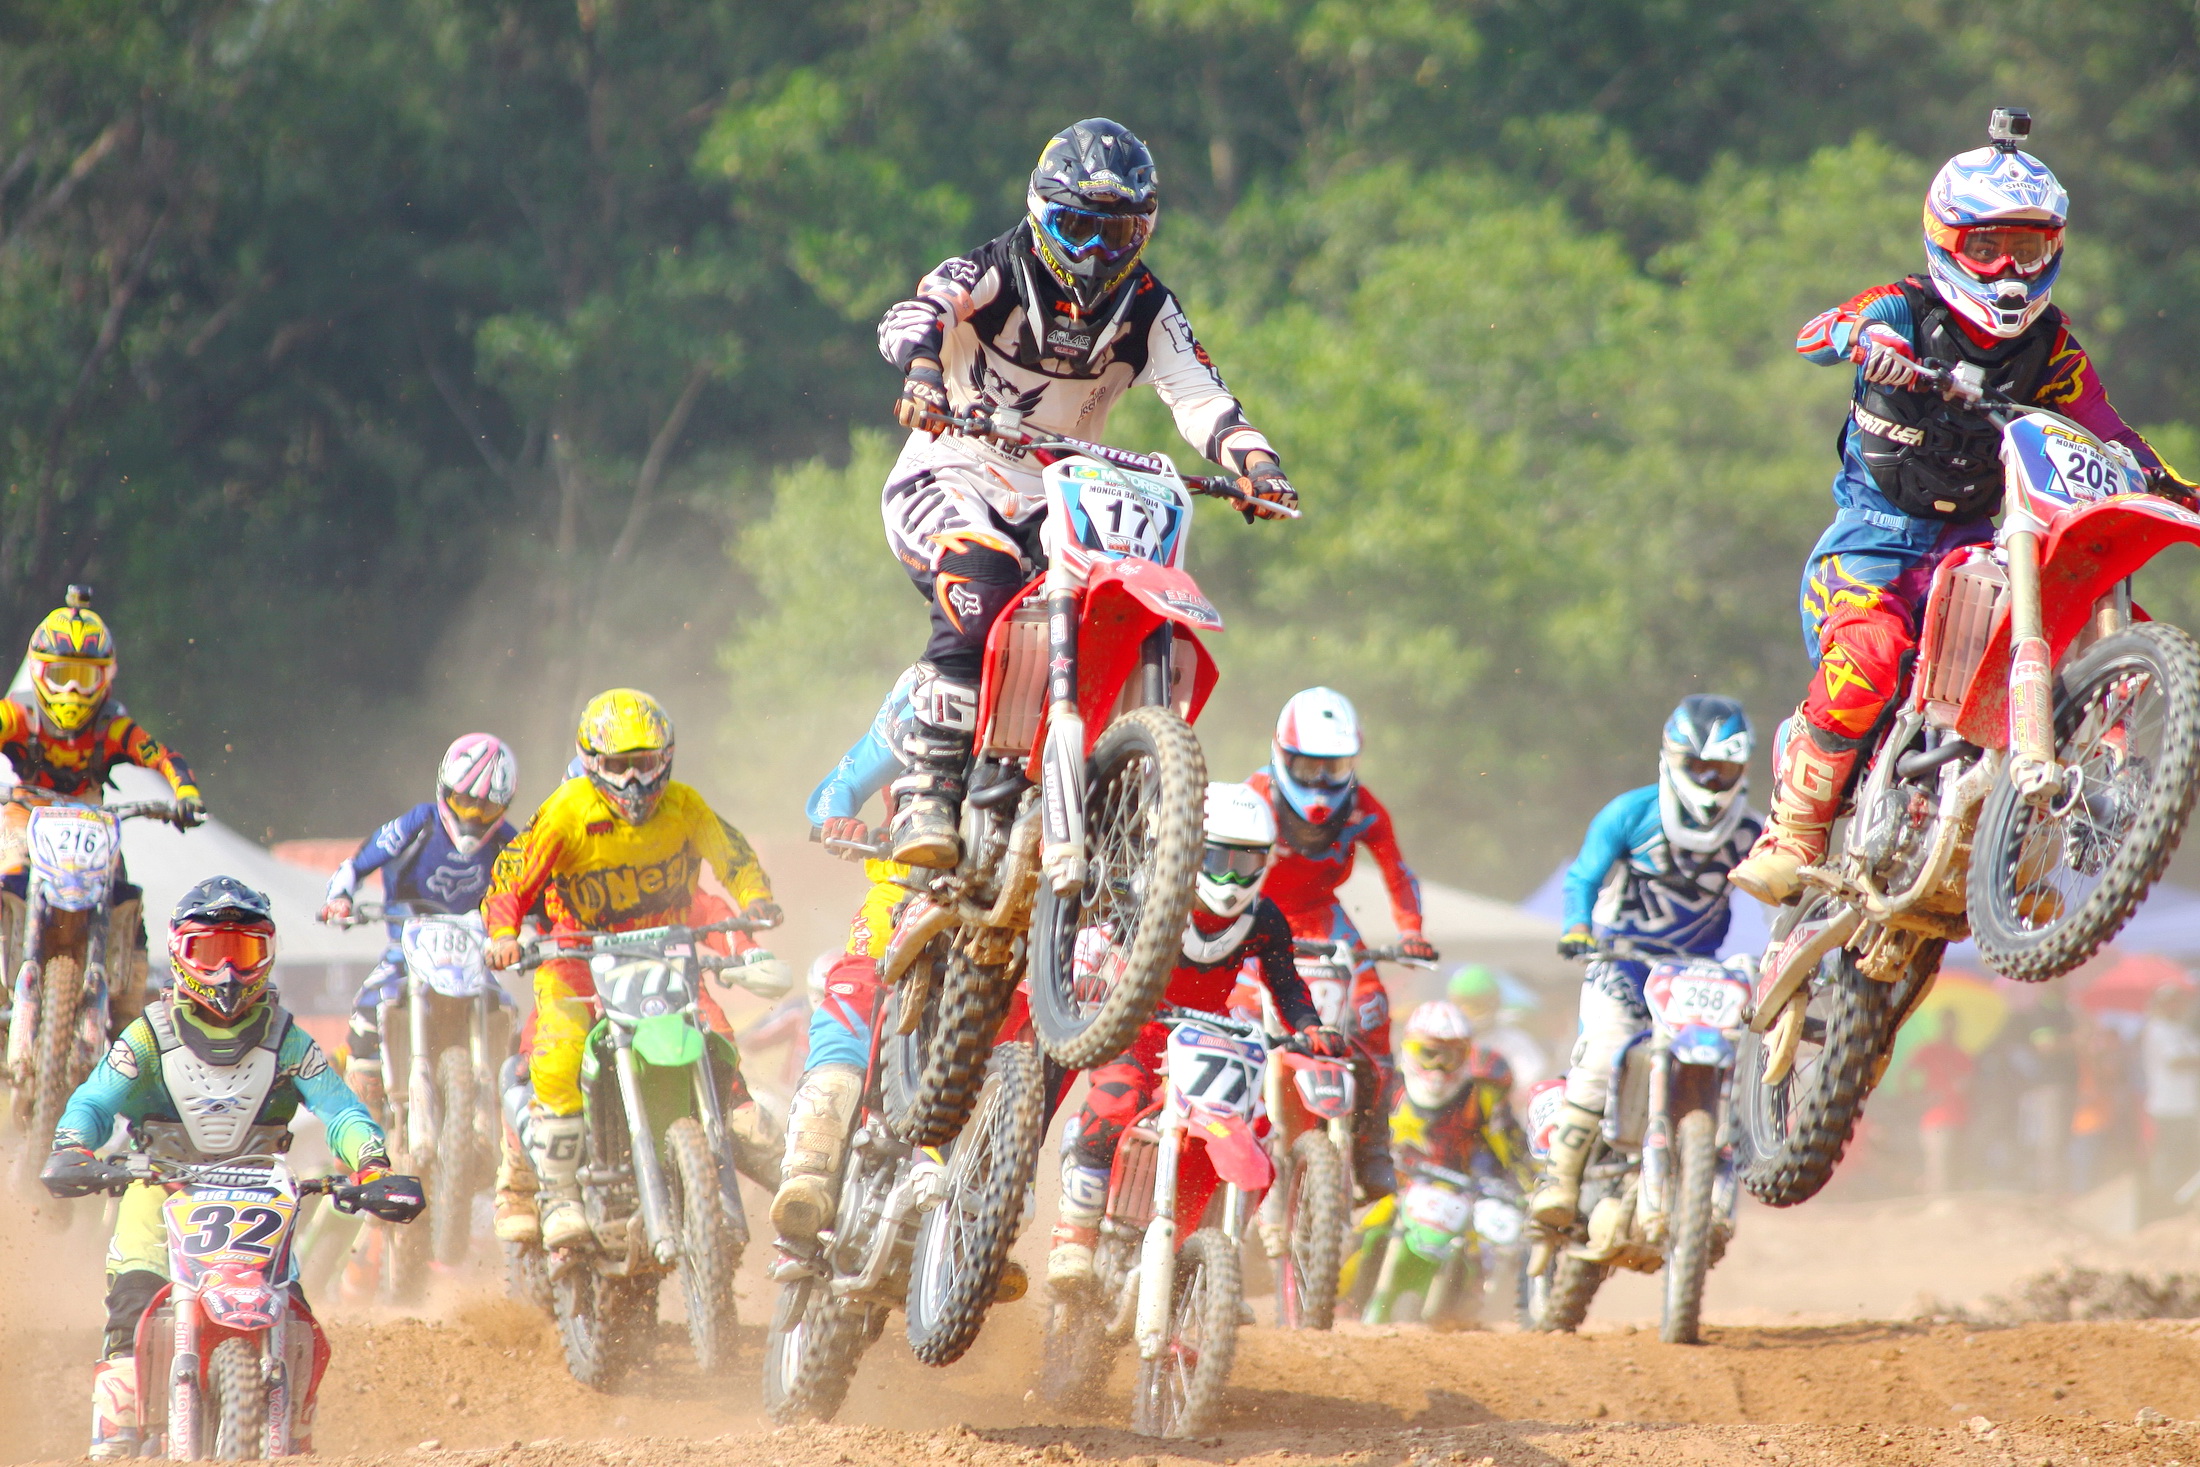
man, people, track, road, sport, wheel, bike, motion, rider, vehicle, motorcycle, motocross, action, soil, ride, extreme sport, motorbike, speed, race, competition, sports, helmet, racing, race track, fast, racer, motorsport, biker, enduro, freestyle motocross, motorcycling, motorcycle racing, bicycle motocross, motorcycle speedway, auto race, endurocross, dirt track racing